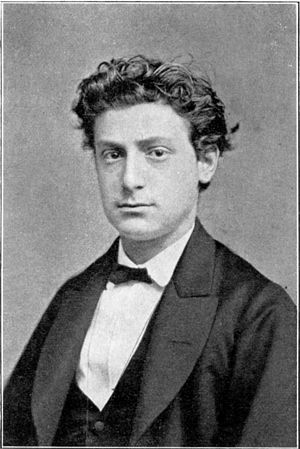
Marcus Rubin (nationalbankdirektør)
Marcus Rubin som ca. 20-årig
Marcus Rubin var en dansk statistiker, historiker og direktør for Danmarks Nationalbank. Han var bror til vekselerer Gottfred Rubin og far til sproghistorikeren Lis Jacobsen.